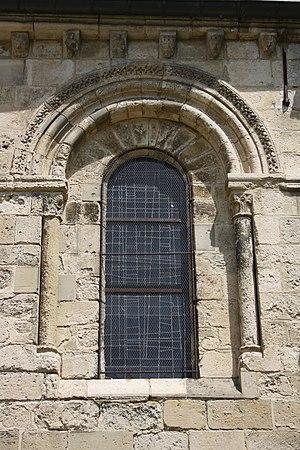
L'église Saint-Sulpice est une église catholique paroissiale située rue de l'Église à Chars, commune du Val-d'Oise. Elle a été édifiée dans une unique et longue campagne de travaux et achevée entre 1145 pour la nef et les bas-côtés, et 1210 pour la partie haute du chœur. Le plan est celui des plus grandes églises à l'apogée de l'architecture romane, et l'élévation suit dans ses grandes lignes la conception d'origine. Le chœur témoigne en même temps de la transition vers l'architecture gothique qui se manifeste sur ses niveaux supérieurs, et préfigure les cathédrales gothiques de Picardie. L'élévation ambitieuse sur quatre étages est particulièrement remarquable et absolument rare, car n'existant que dans cinq autres églises françaises. Tout l'intérieur de l'église est d'une grande élégance, même si certains remaniements du XVIᵉ siècle détonnent, dont notamment trois piles nues de la croisée du transept. Ces remaniements affichent surtout le style gothique flamboyant, alors que le nouveau clocher du troisième quart du XVIᵉ siècle est entièrement de style Renaissance.